Alton Towers

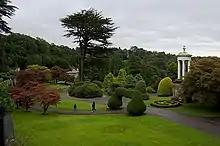
Monument to Charles Talbot, the 15th Earl of Shrewsbury set in gardens he created

Near the garden entrance is a cenotaph to the 15th Earl of Shrewsbury, who built Alton Towers and developed its gardens in the early 19th century. The monument features a marble bust with an inscription reading "He made the desert smile". Other landmarks include a Chinese Pagoda Fountain, The Swiss Cottage, Miniature 'Stonehenge', and orangeries.